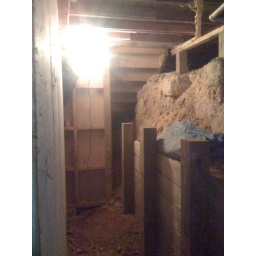
Looking underneath the house where the retaining wall has started.